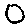
Label: 0